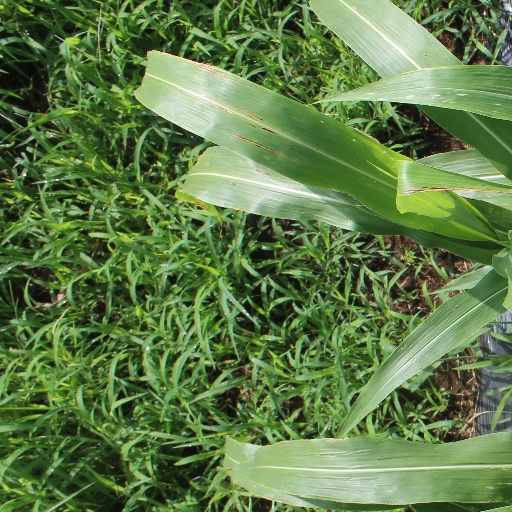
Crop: sorghum